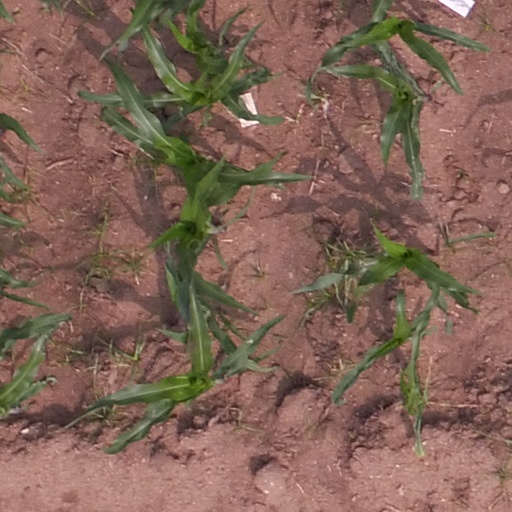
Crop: maize; corn